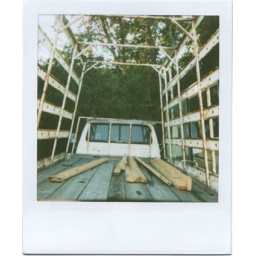
From the Hilltop adventure. Some truck with a bunch of broken glass in it.